Feminism in Sweden

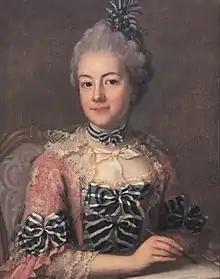
Hedvig Charlotta Nordenflycht by Ulrika Pasch

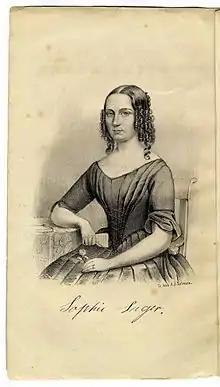
Sophie Sager was one of the first Swedish feminist activists of the modern era.

During the 17th century, questions around gender roles, gender equality and women's rights were raised by individuals such as Sophia Elisabet Brenner and Beata Rosenhane, but these were rare exceptions.